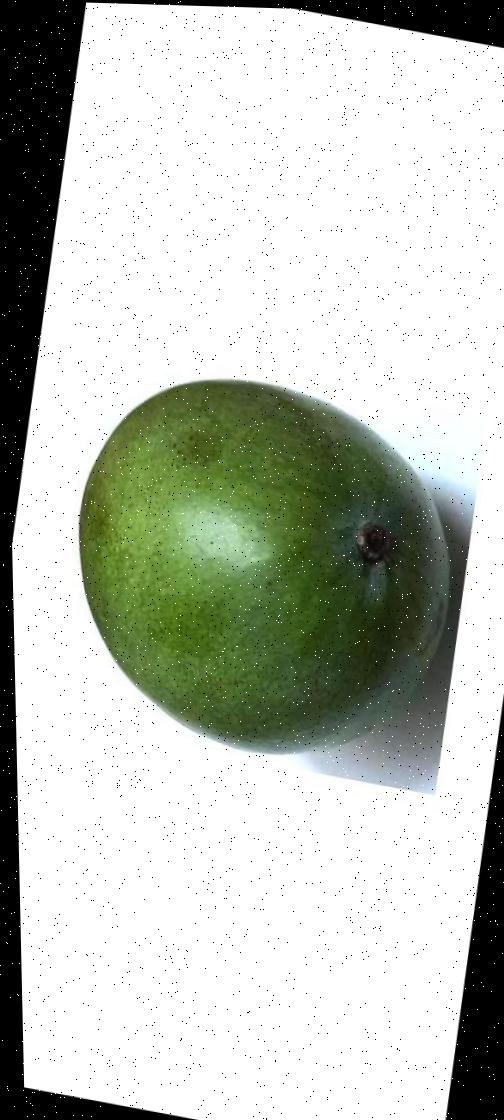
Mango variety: Rupali